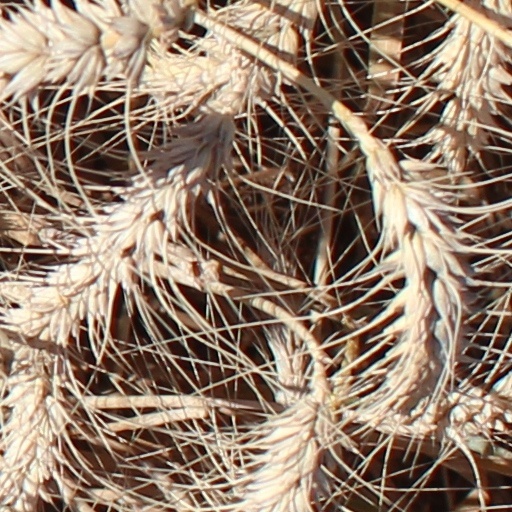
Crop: wheat